JumpStart Games

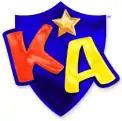
Last logo as Knowledge Adventure, used from 2011 until 2012.

On March 17, 2014, JumpStart Games purchased "Neopets" from Viacom.